Bozcaada, Çanakkale

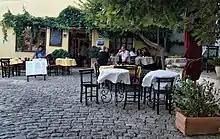
A restaurant in Bozcaada, which is famous for its local varieties of wine.

Bozcaada district covers the Bozcaada island and a total of 17 islets around the main island in the Aegean Sea. The total area of the district (including the islets) is . The highest point of the district is Göztepe with an altitude of . The district center is situated on the east side of the island at about . It is situated 22 km. (12 Nautical miles) south of Dardanelles Strait (Çanakkale Boğazı) Its distance to Geyikli the nearest sea port on the main land (Anatolia) is 7.5 km ( 4.5 nautical miles). The distance from Geyikli to Çanakkale (province center) is about . Up until recently, Bozcaada was unique in Turkey as being a district with no rural population. (Because of metropolitan municipalities established after the 1980s there are now some other districts with no rural population.)